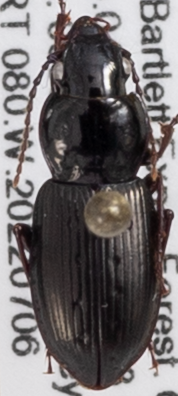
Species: Pterostichus pensylvanicus
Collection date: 2022-07-06
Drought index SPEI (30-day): -1.376
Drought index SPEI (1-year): -0.692
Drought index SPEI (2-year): -1.28